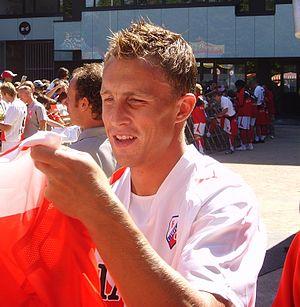
Tim Cornelisse est un ancien footballeur néerlandais, né le 3 avril 1978 à Alkmaar aux Pays-Bas. Il évoluait comme arrière droit.